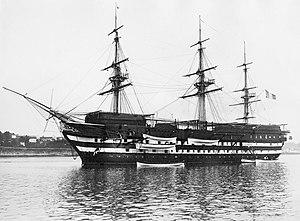
Le navire-école ""Bretagne"" (ex Fontenoy) en rade."
Le Fontenoy est un navire de guerre français en service de 1859 à 1887. C'est un navire de ligne de classe Suffren, portant 80 canons.